Port Havannah

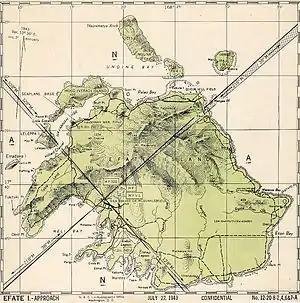
Map of Efate Island showing military installations 27 July 1943

A detachment of Seebees went north to Havannah Harbour to construct a seaplane base to serve a squadron of PBYs. The Seabees built two seaplane ramps of coral, surfaced with wire mesh, and provided buoys for mooring 14 seaplanes. By 1 June, the PBYs began operating from the new base, bombing the Japanese positions on Guadalcanal. In addition to the ramps and moorings, two small piers, two nose hangars, one by seaplane workshop, four 5,000-gallon underground gasoline tanks, and housing facilities for 25 officers and 210 men in quonset huts were constructed.